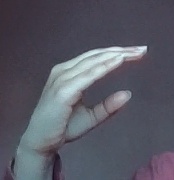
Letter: jeem